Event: Nepal Earthquake
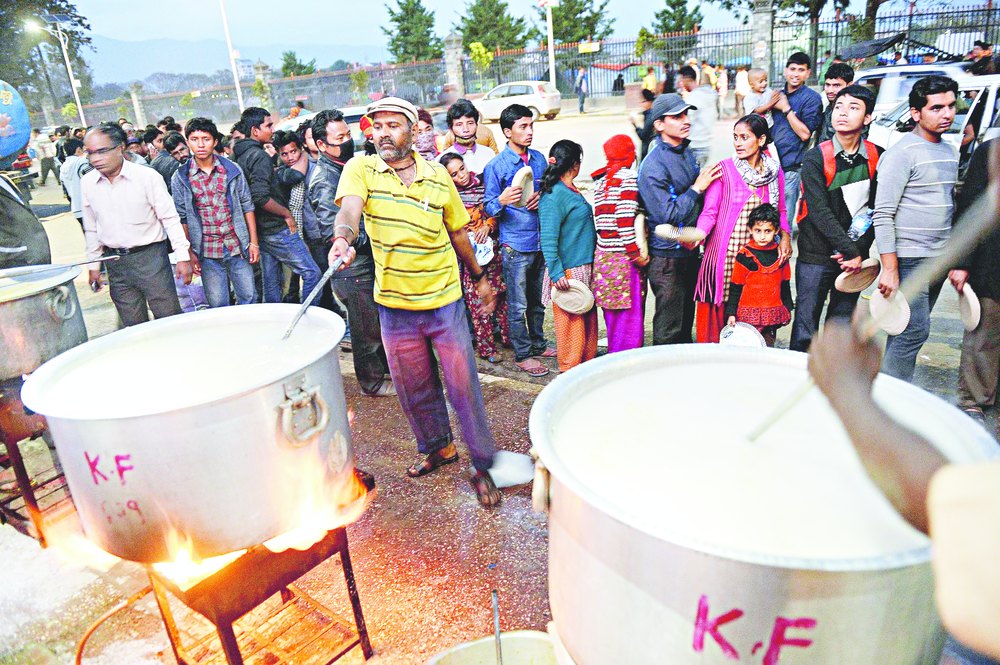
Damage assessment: no_damage